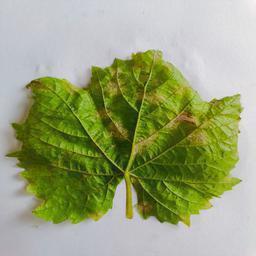
Label: Downy Mildew